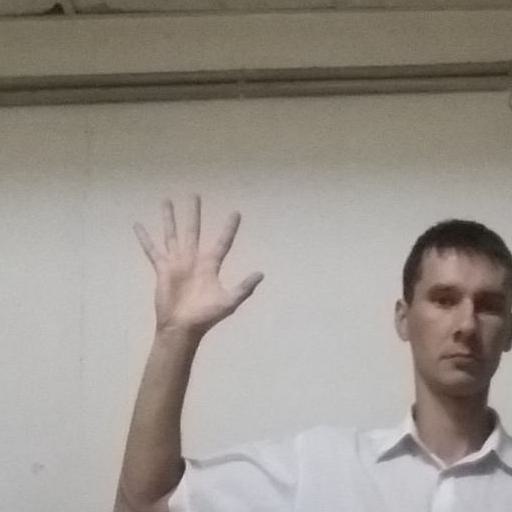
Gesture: palm